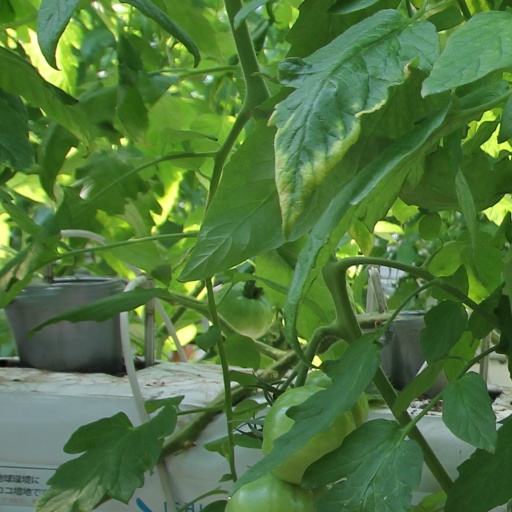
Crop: tomato